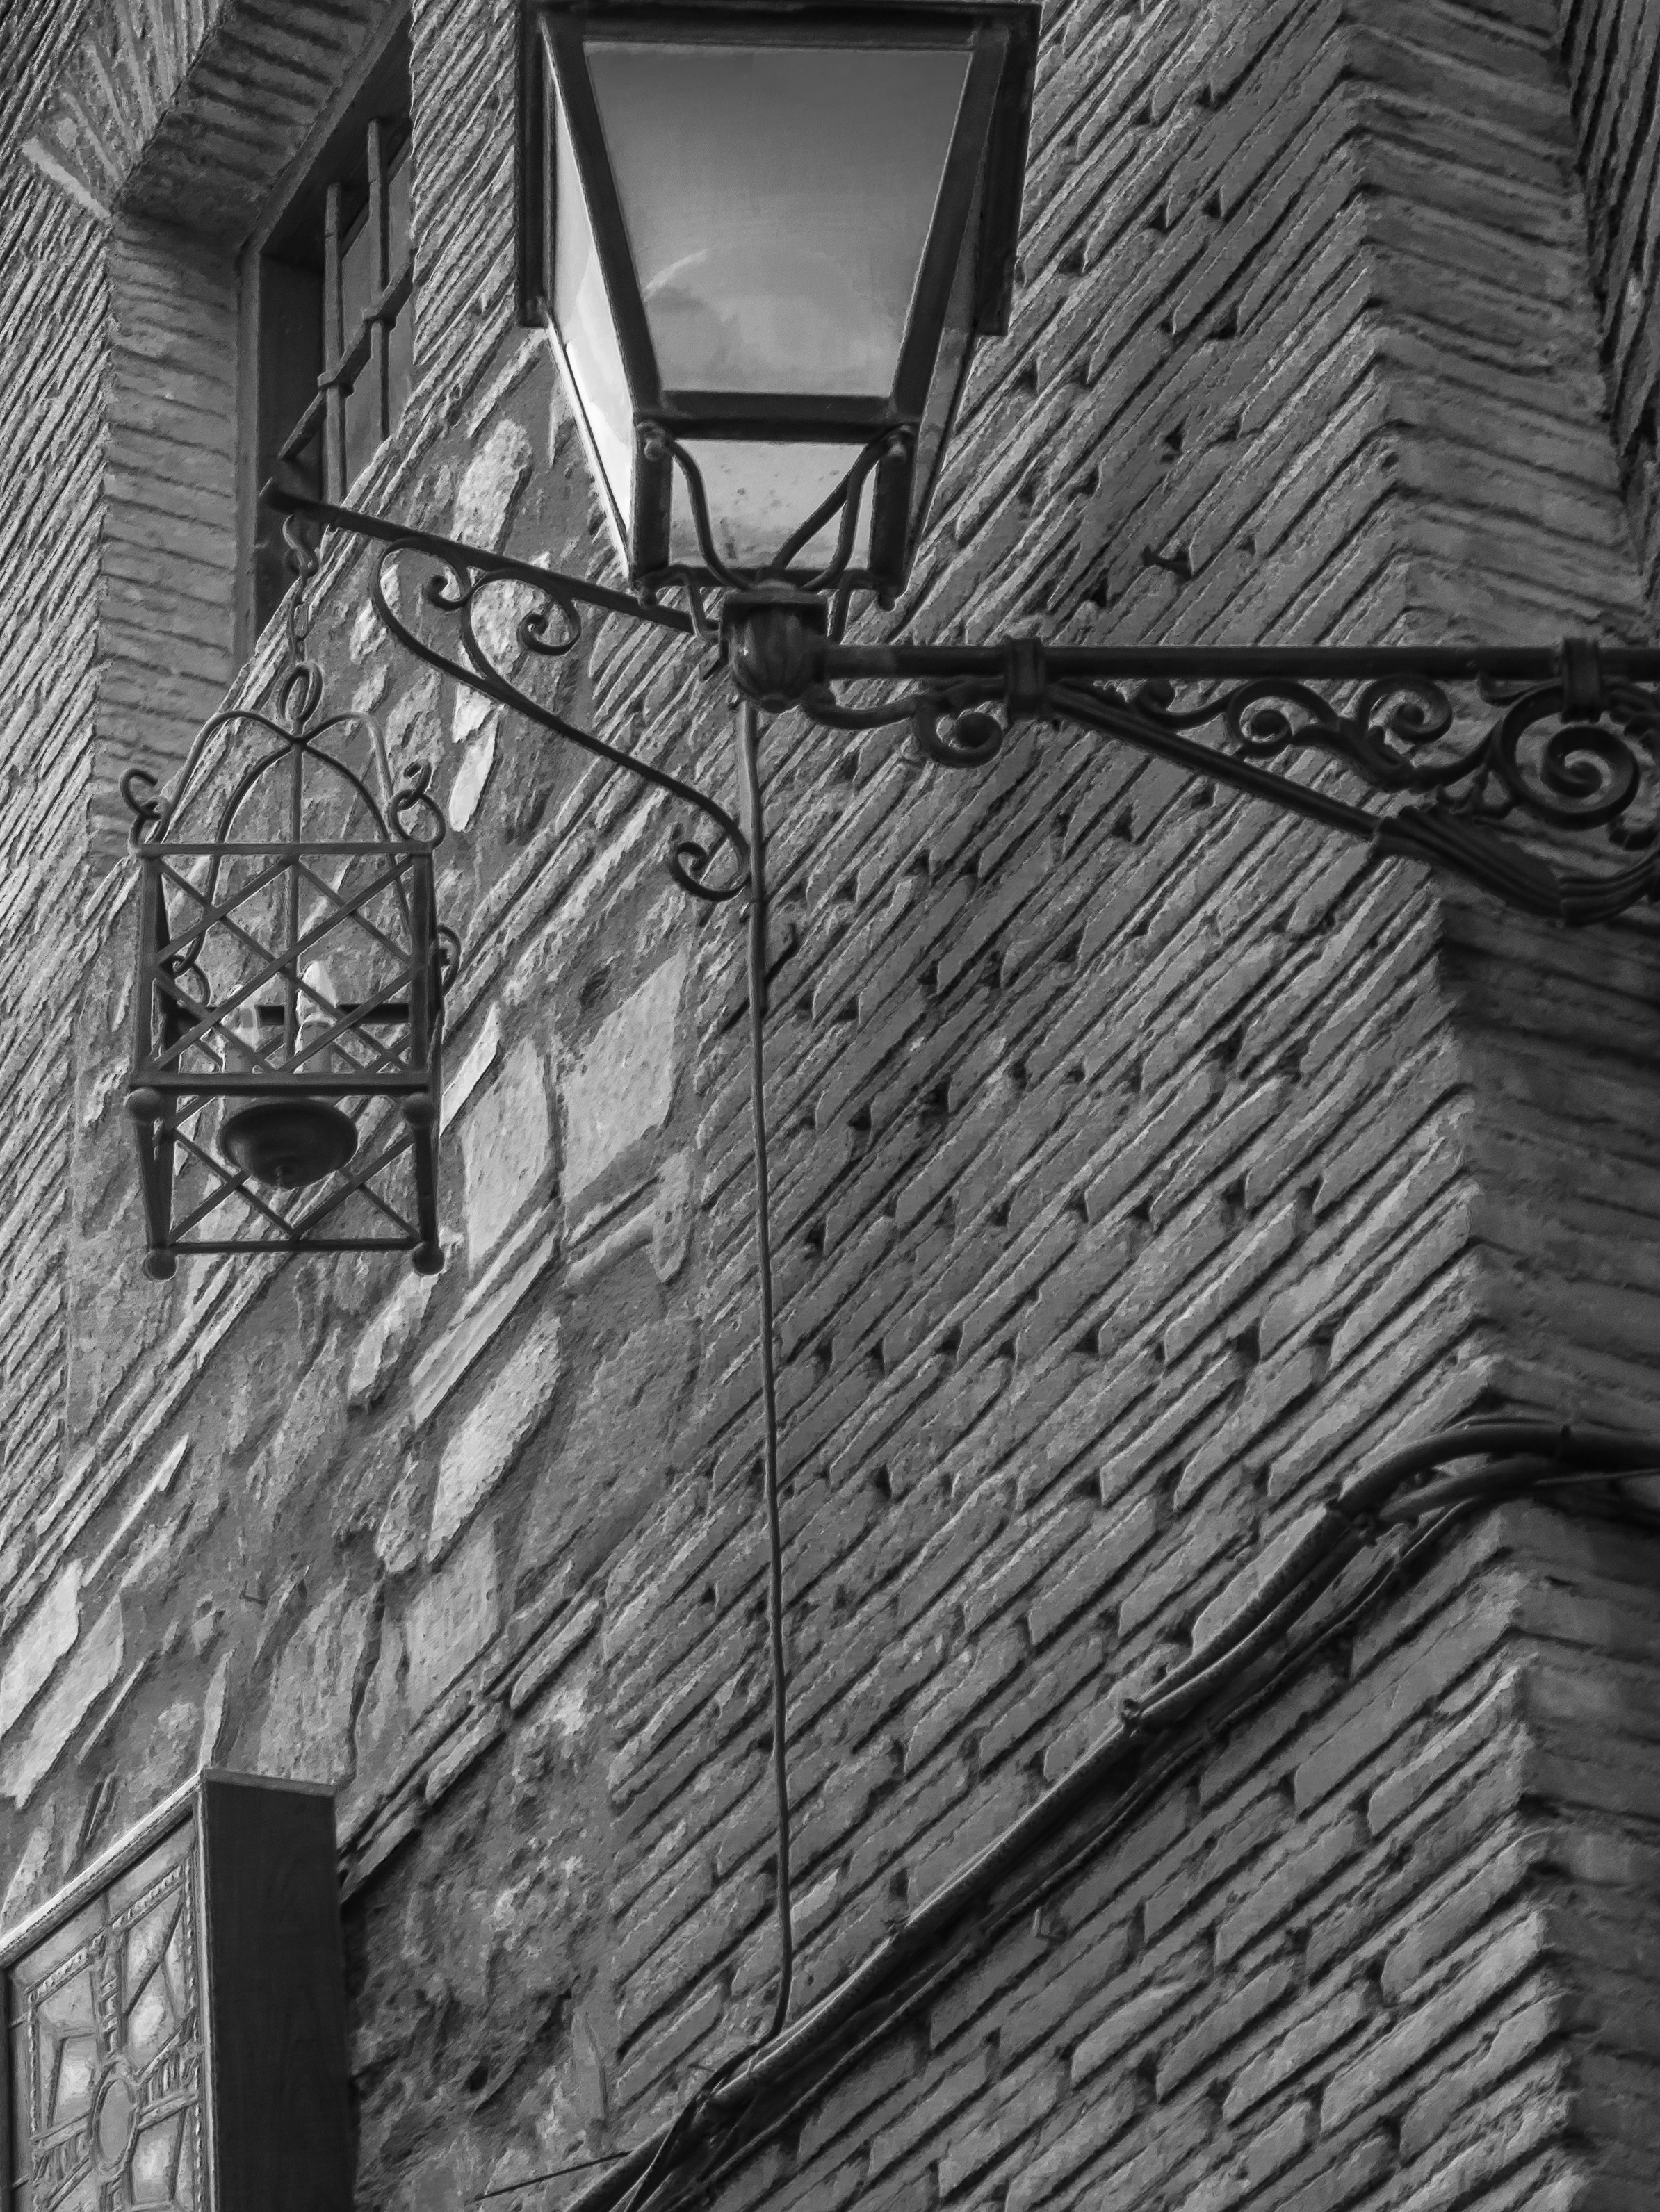
black and white, architecture, people, wood, white, texture, window, roof, wall, construction, line, lantern, facade, black, monochrome, brick, symmetry, facades, monochrome photography